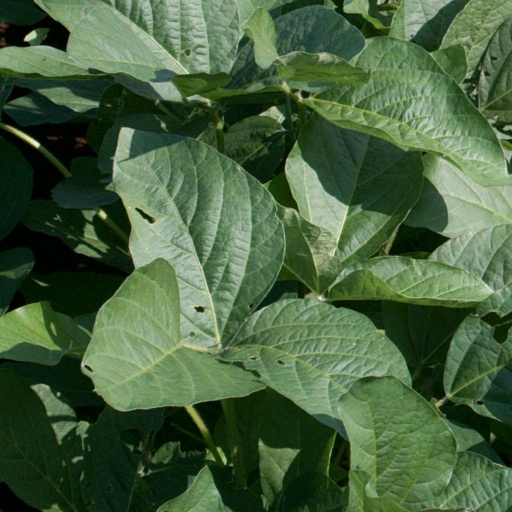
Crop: soybean